Salad Days (musical)

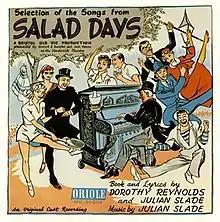
Original cast recording, 1954

Salad Days is a musical with music by Julian Slade, and with book and lyrics by Dorothy Reynolds and Julian Slade. The musical was initially performed in 1954 in the UK in Bristol and then in the West End, where it ran for 2,283 performances.